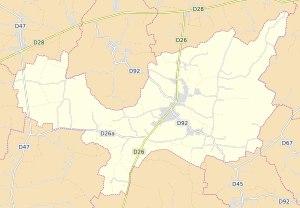
Saint-Didier-d'Aussiat est une commune française située dans le département de l'Ain, en région Auvergne-Rhône-Alpes.